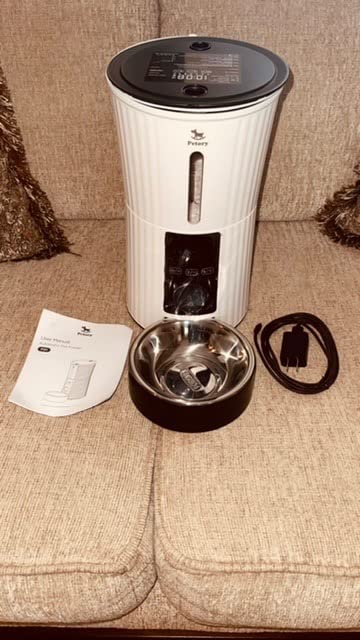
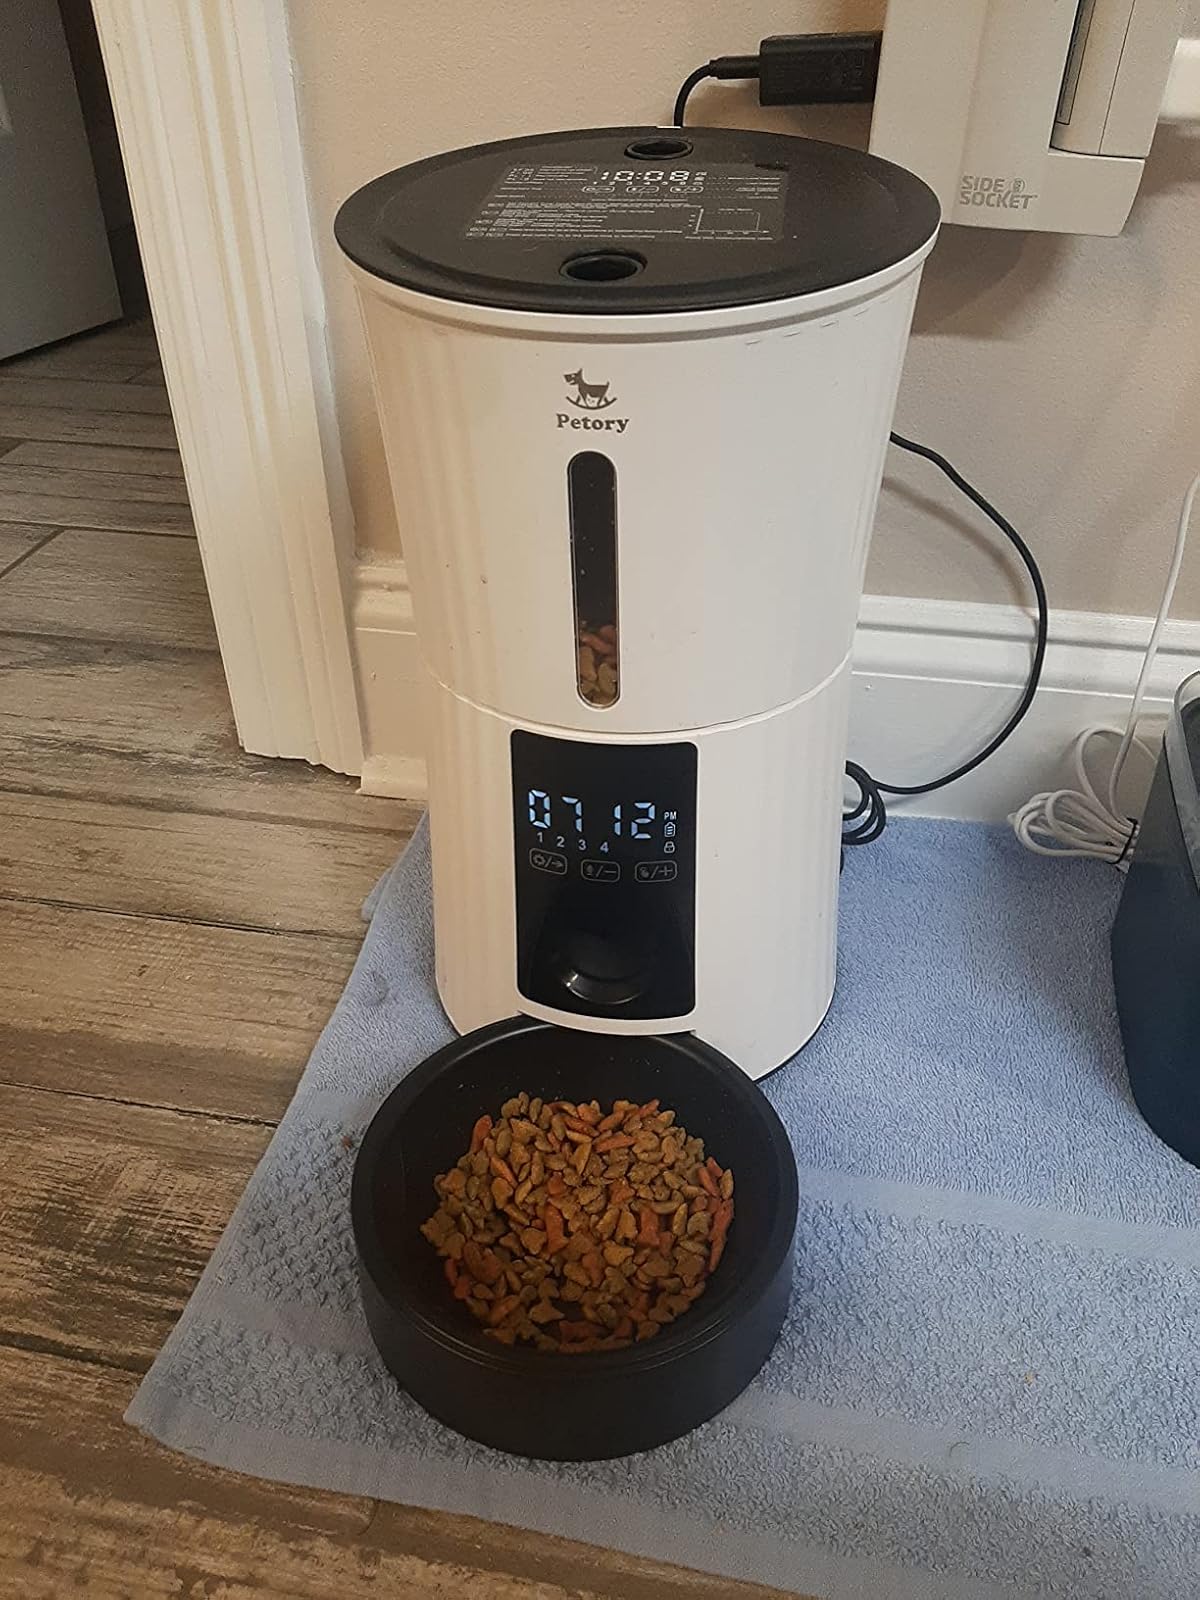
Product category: items_feeder
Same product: yes